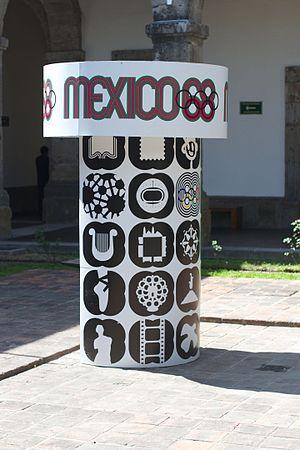
Un emblème olympique est un symbole ou logo associant les anneaux olympiques à un autre élément distinctif. On associe le plus souvent la notion d'emblème olympique à un logo représentant une édition particulière des Jeux olympiques.